2002 Wigan Metropolitan Borough Council election

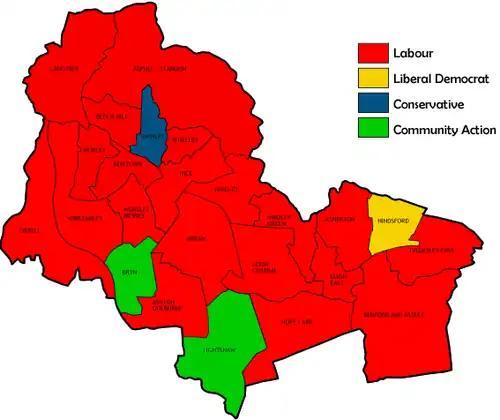
Map of the results of the 2002 Wigan council election.

Elections to Wigan Council were held on 2 May 2002, with one-third of the council to be re-elected. There had been a number of by-elections in the gap year, with a Labour gain from the Liberal Democrats in Hindsford, effectively cancelling out an earlier loss to them in Atherton. A Labour hold in Hope Carr in-between left both parties unchanged going into the election.